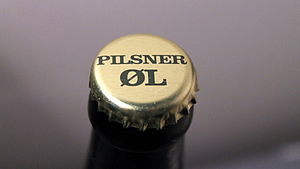
Øl
En øl-kapsel
Pilsner / øl kapsel
Øl er en alkoholisk drik, der fremstilles ved en bryggeproces, hvori der indgår malt, vand og gær. Der findes desuden en lang række andre ingredienser, der i større eller mindre omfang finder anvendelse i brygningen af visse øltyper. Almindeligvis vil der være tale om humle, men også for eksempel råfrugt, chokolade, lakrids, koriander, stjerneanis og forskellige sukkerprodukter, som kandis, moskovado og/eller honning anvendes. Malten fremstilles hovedsageligt af byg, men andre kornsorter, såsom hvede, anvendes også.